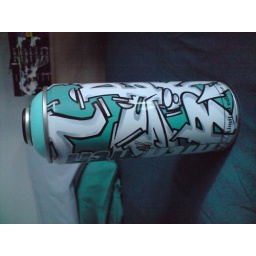
limited edition montana can designed by seen. colour- green cascade. bought from oner signs in cardiff